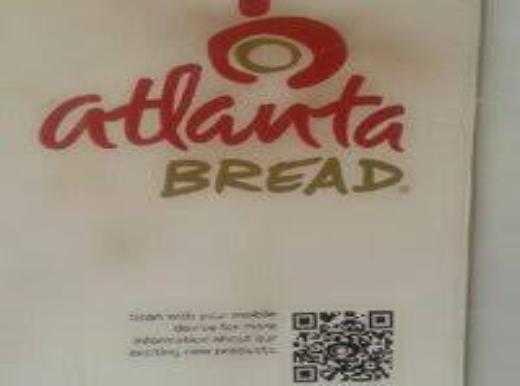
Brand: Atlanta Bread Company
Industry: Food